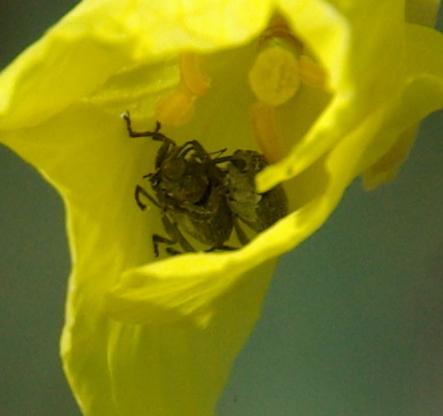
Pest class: Cabbage_seedpod_weevil